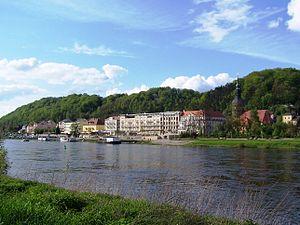
Bad Schandau est une ville de Saxe, située dans l'arrondissement de Suisse-Saxonne-Monts-Métallifères-de-l'Est, dans le district de Dresde.